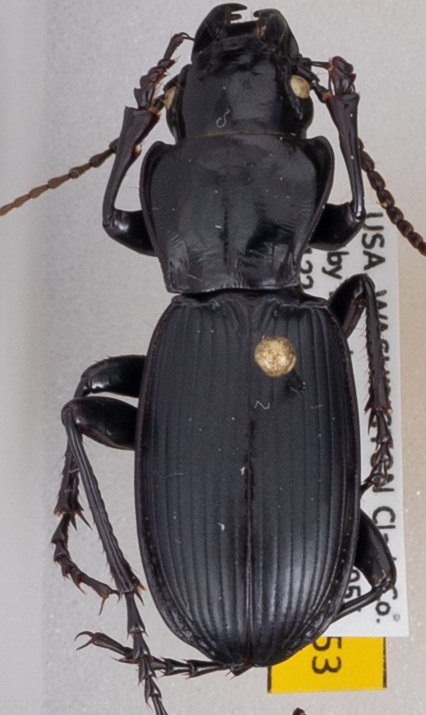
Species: Pterostichus lama
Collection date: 2021-06-08
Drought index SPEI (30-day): -0.842
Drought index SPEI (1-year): -0.66
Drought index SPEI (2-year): -0.184